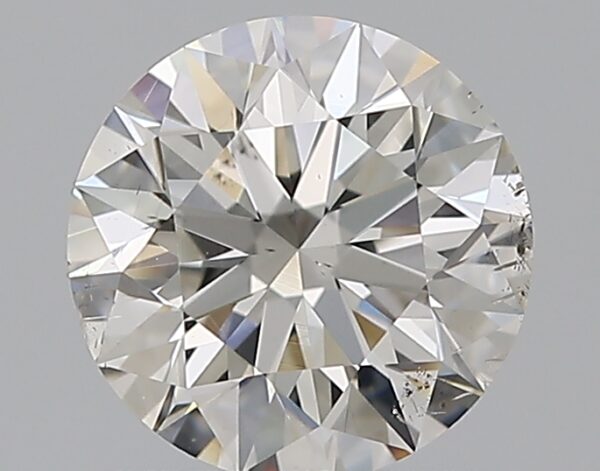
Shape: round
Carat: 1.01
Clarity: SI1
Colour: F
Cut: EX
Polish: EX
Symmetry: EX
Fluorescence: ST
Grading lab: GIA
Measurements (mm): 6.39 x 6.43 x 4.01